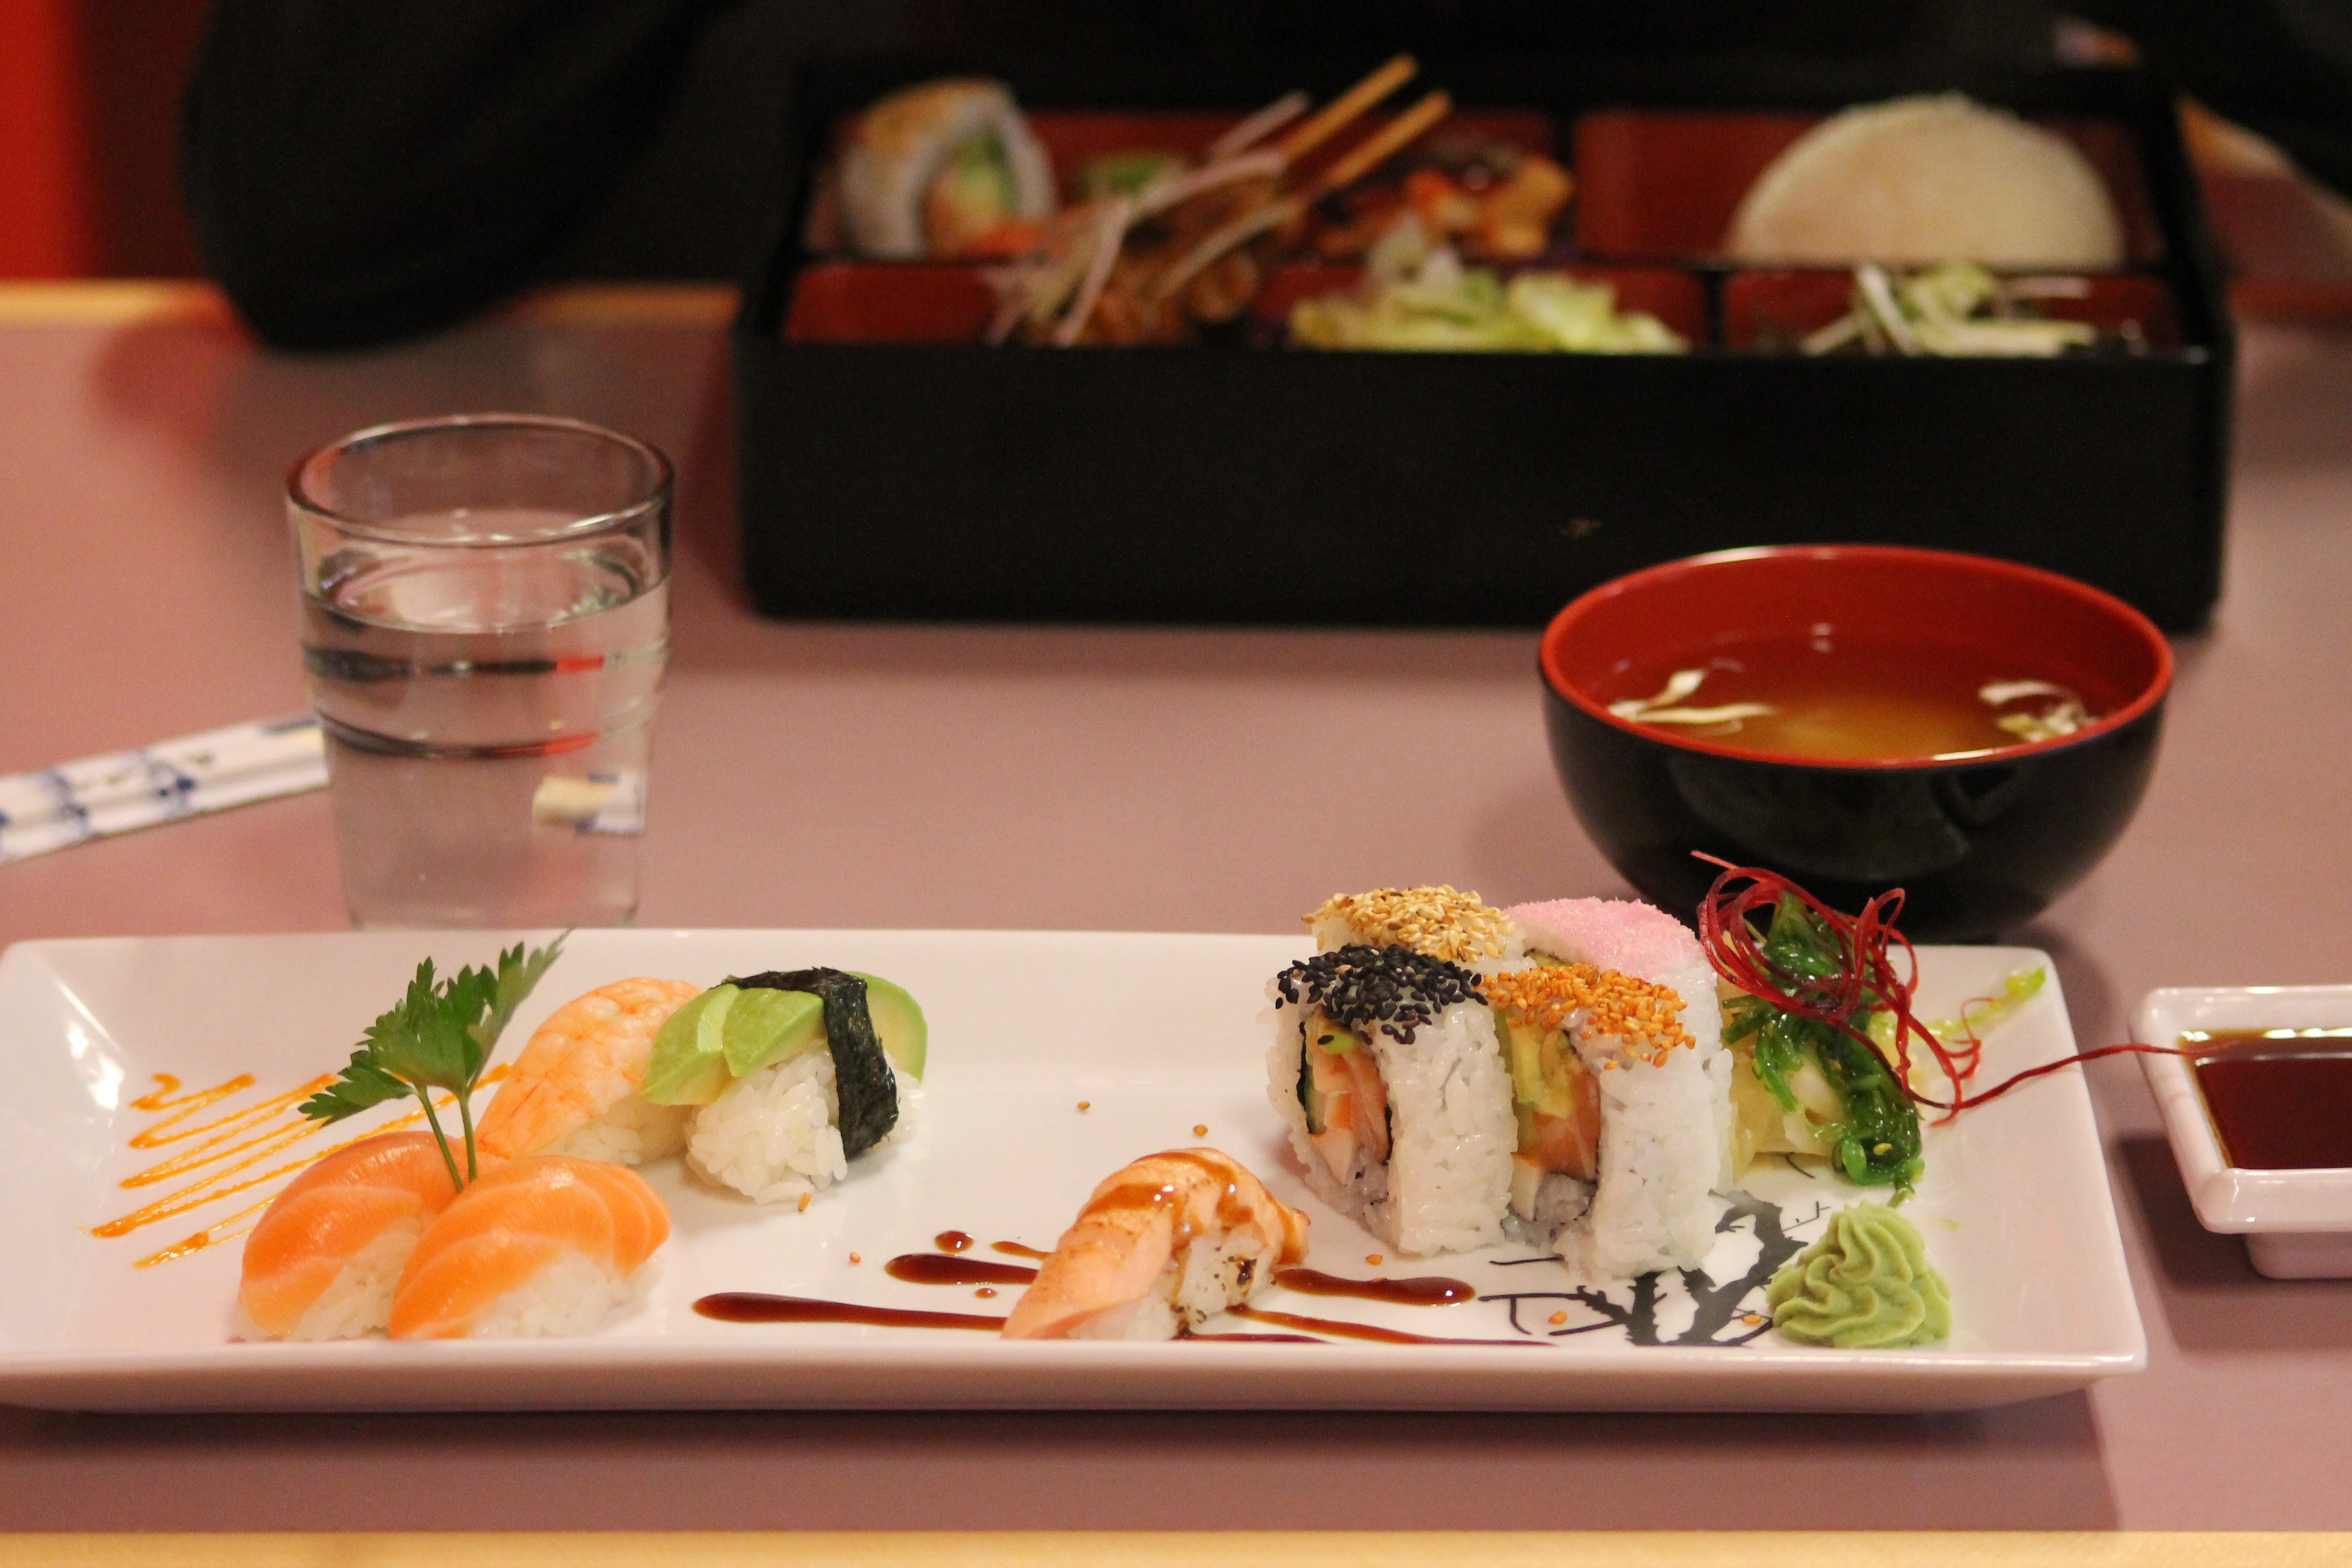
restaurant, asian, dish, meal, food, japan, lunch, cuisine, rice, asian food, sushi, japanese, sense, chinese food, japanese cuisine, num